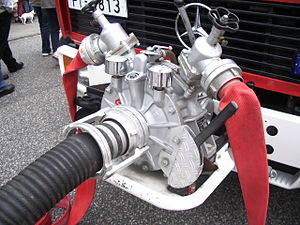
Brandslange / Billedgalleri
En brandslange er en slange, der bruges til at slukke brande med. Den kan kobles på en brandhane eller brandbil eller være fastmonteret i bygninger.